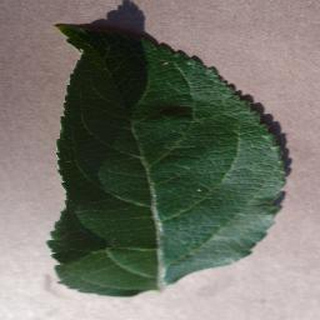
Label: healthy_apple